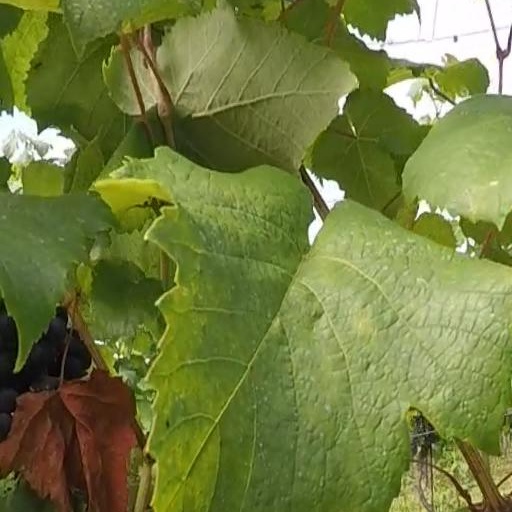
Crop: grape